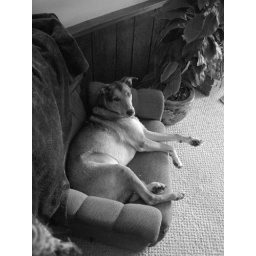
Max lounging in his black and white world.